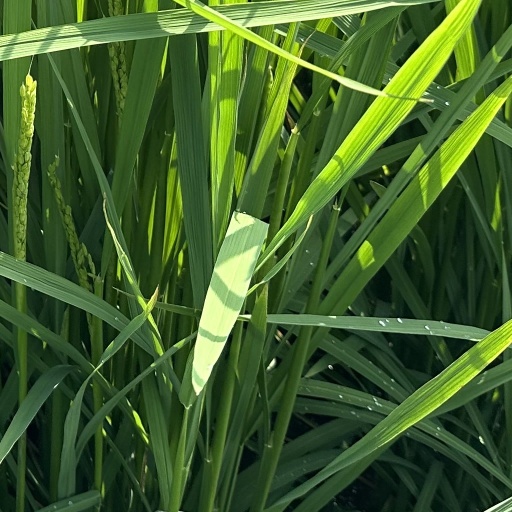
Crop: rice